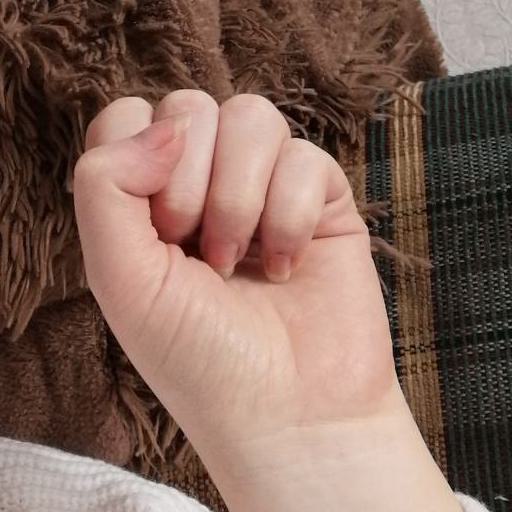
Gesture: fist